Western Sydney Wanderers FC

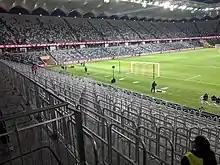
Western Sydney Stadium, current home ground

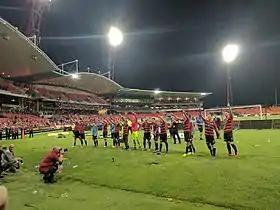
Sydney Showground Stadium, former home ground of Wanderers.

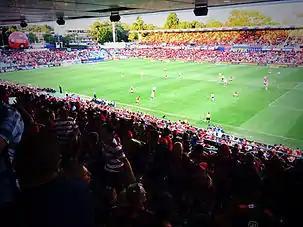
A Wanderers match in progress at Parramatta Stadium

On 26 July 2012, it was officially announced that Parramatta Stadium would be the home ground of the club for all its home games. Lyall Gorman, the club's Chairman, acknowledged that the feedback he had received from the fan forums was in favour of a single home ground and that the club must be based in the Greater Western Sydney. Parramatta Stadium was seen as ideal compared to other alternatives at Sydney Olympic Park, Penrith or Campbelltown as its rectangular size is better suited for games, and it has a capacity of over 20,000. The prospect of the club one day owning its own stadium was also initially brought up. During Western Sydney Wanderers home games, the stadium is commonly referred to as "Wanderland". Named after the team name and reference to former theme park in Western Sydney, Wonderland.